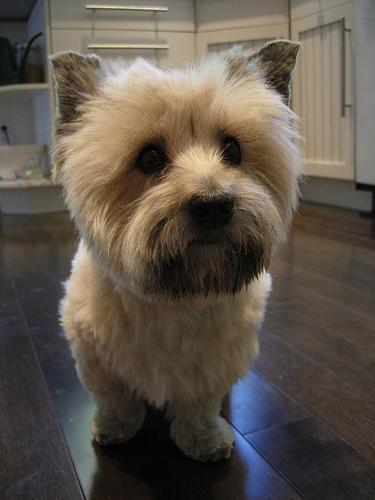
cairn